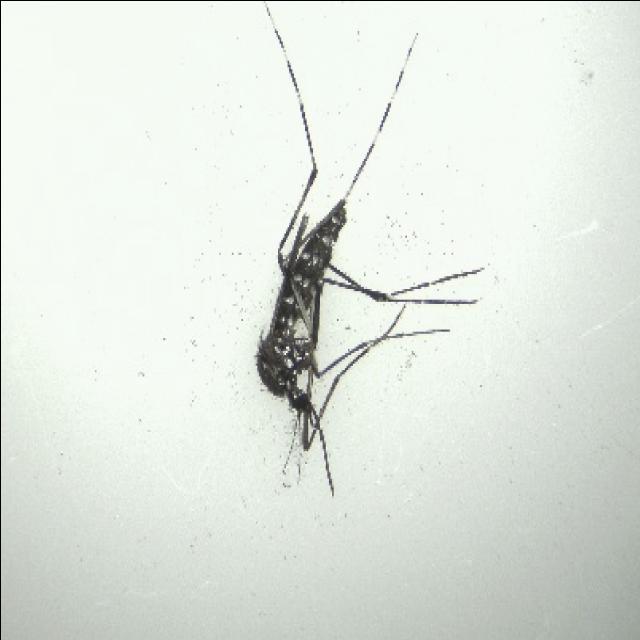
Species: aedes_albopictus